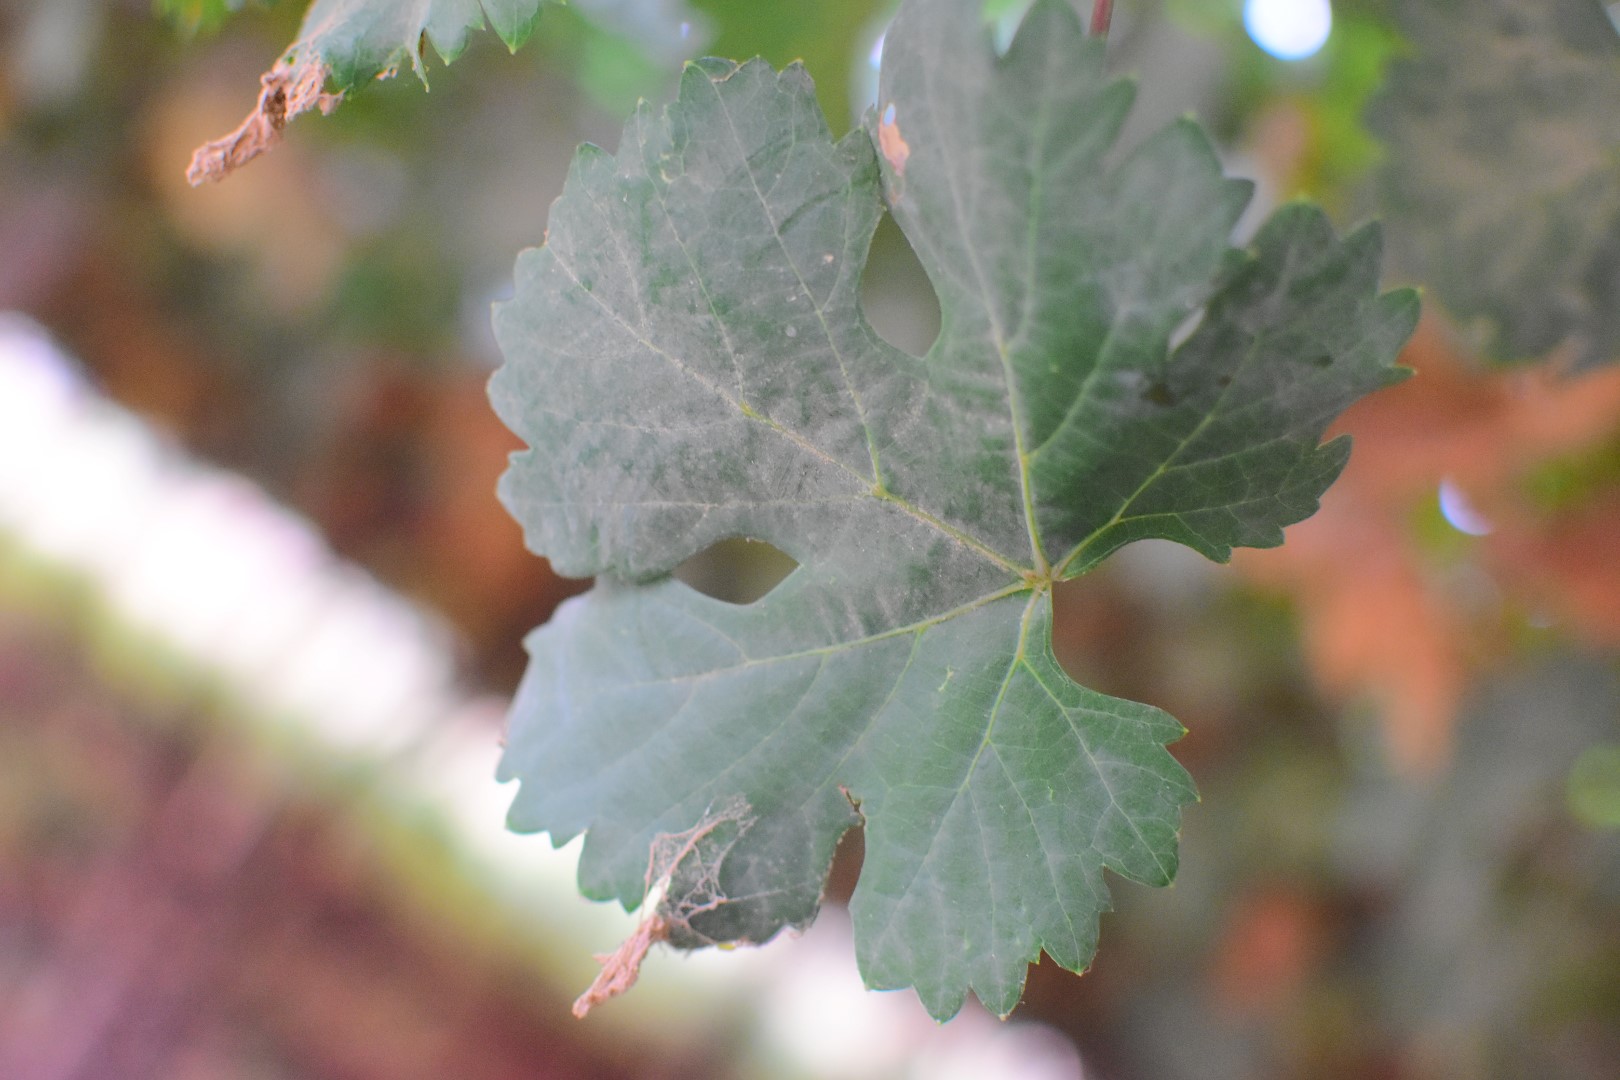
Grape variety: Aswud Balad